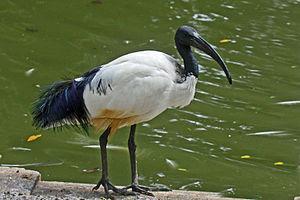
Cette liste de la faune française regroupe les espèces de Aequornithes peuplant la France métropolitaine.